Rudy Vallée

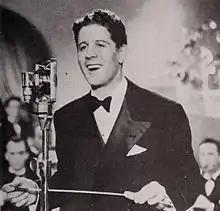
Vallée as bandleader Skip Houston in "Sweet Music"

He became one of the first crooners. Singers needed strong voices to fill theaters in the days before microphones. Crooners had soft voices that were suited to the intimacy of radio; the microphones, in this case, promoted direct access to "a vulnerable and sensuous interior," or in other words, "a conjured intimacy".